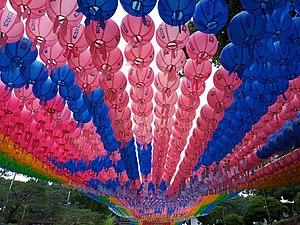
Bongeunsa est un temple bouddhiste situé à Samseong-dong, Gangnam-gu à Séoul, en Corée du Sud. Il a été fondé en 794 pendant le règne du roi Wonseong par le moine Yeon-hoe, et initialement nommé Gyeonseongsa. Il est situé en face du centre commercial COEX.
Bongeunsa est un temple bouddhiste situé à Samseong-dong, Gangnam-gu à Séoul, en Corée du Sud. Il a été fondé en 794 pendant le règne du roi Wonseong par le moine Yeon-hoe, et initialement nommé Gyeonseongsa. Il est situé en face du centre commercial COEX.